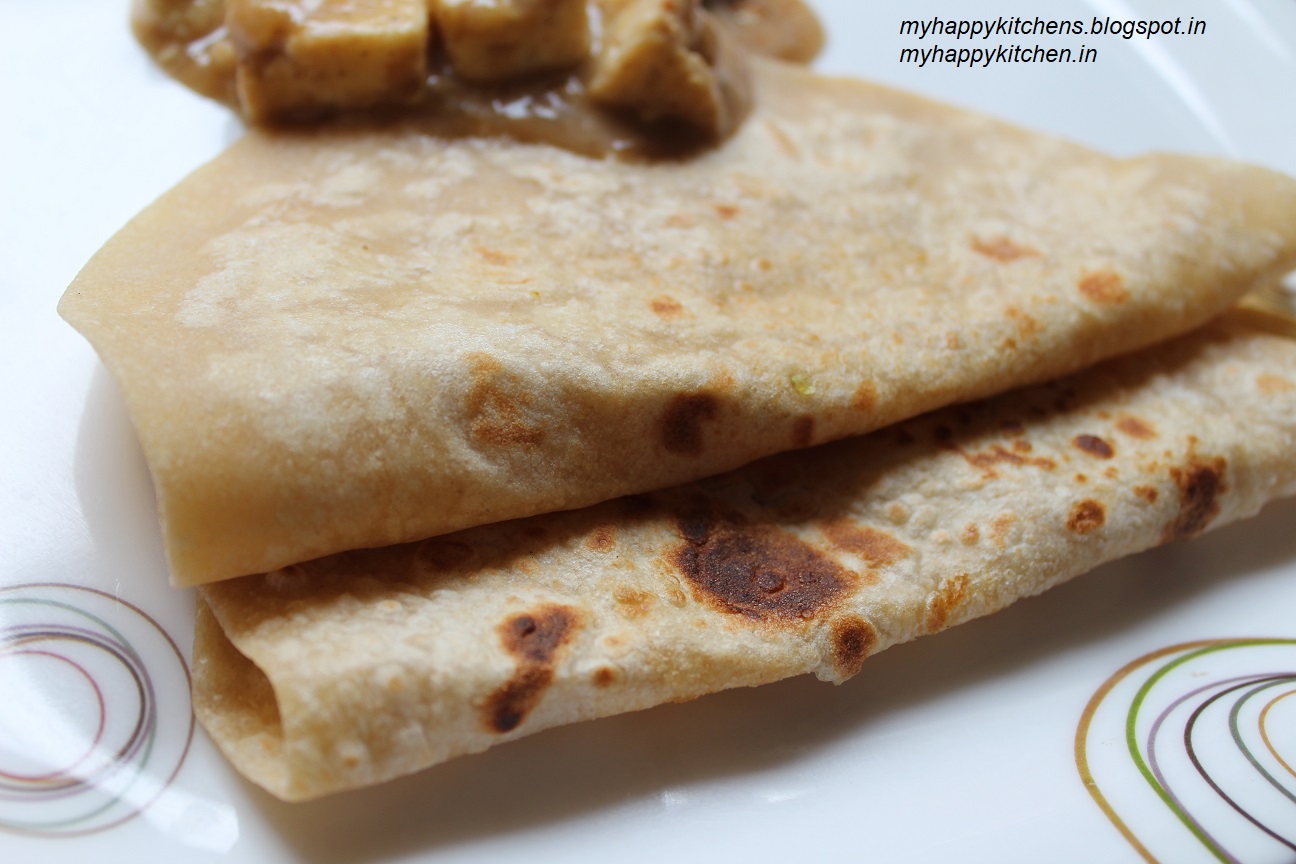
Dish: chapati